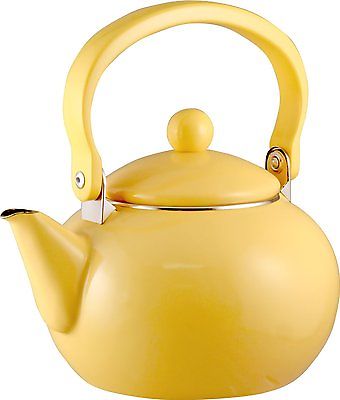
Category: kettle